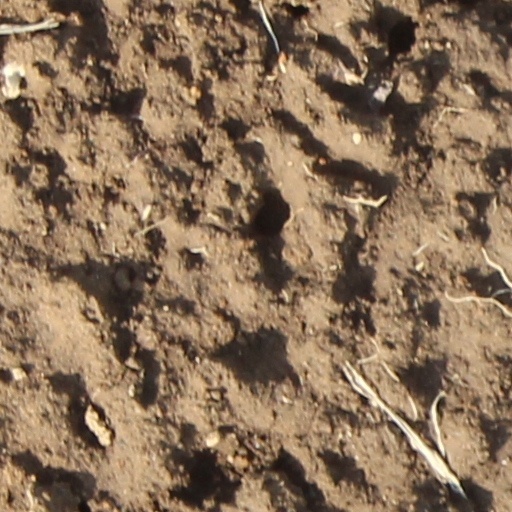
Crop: wheat